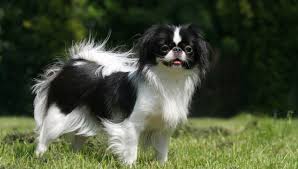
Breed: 249-n000106-Japanese_spaniel